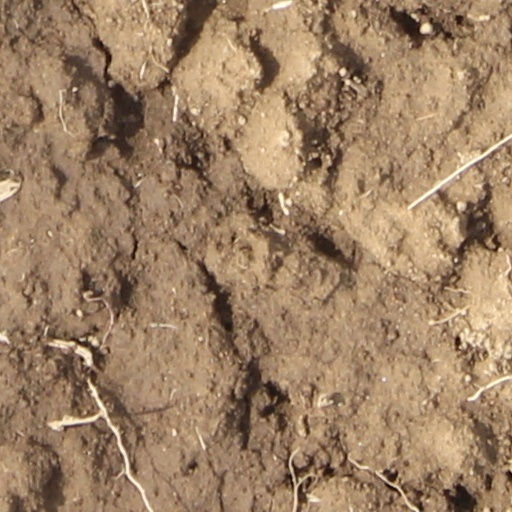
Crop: wheat